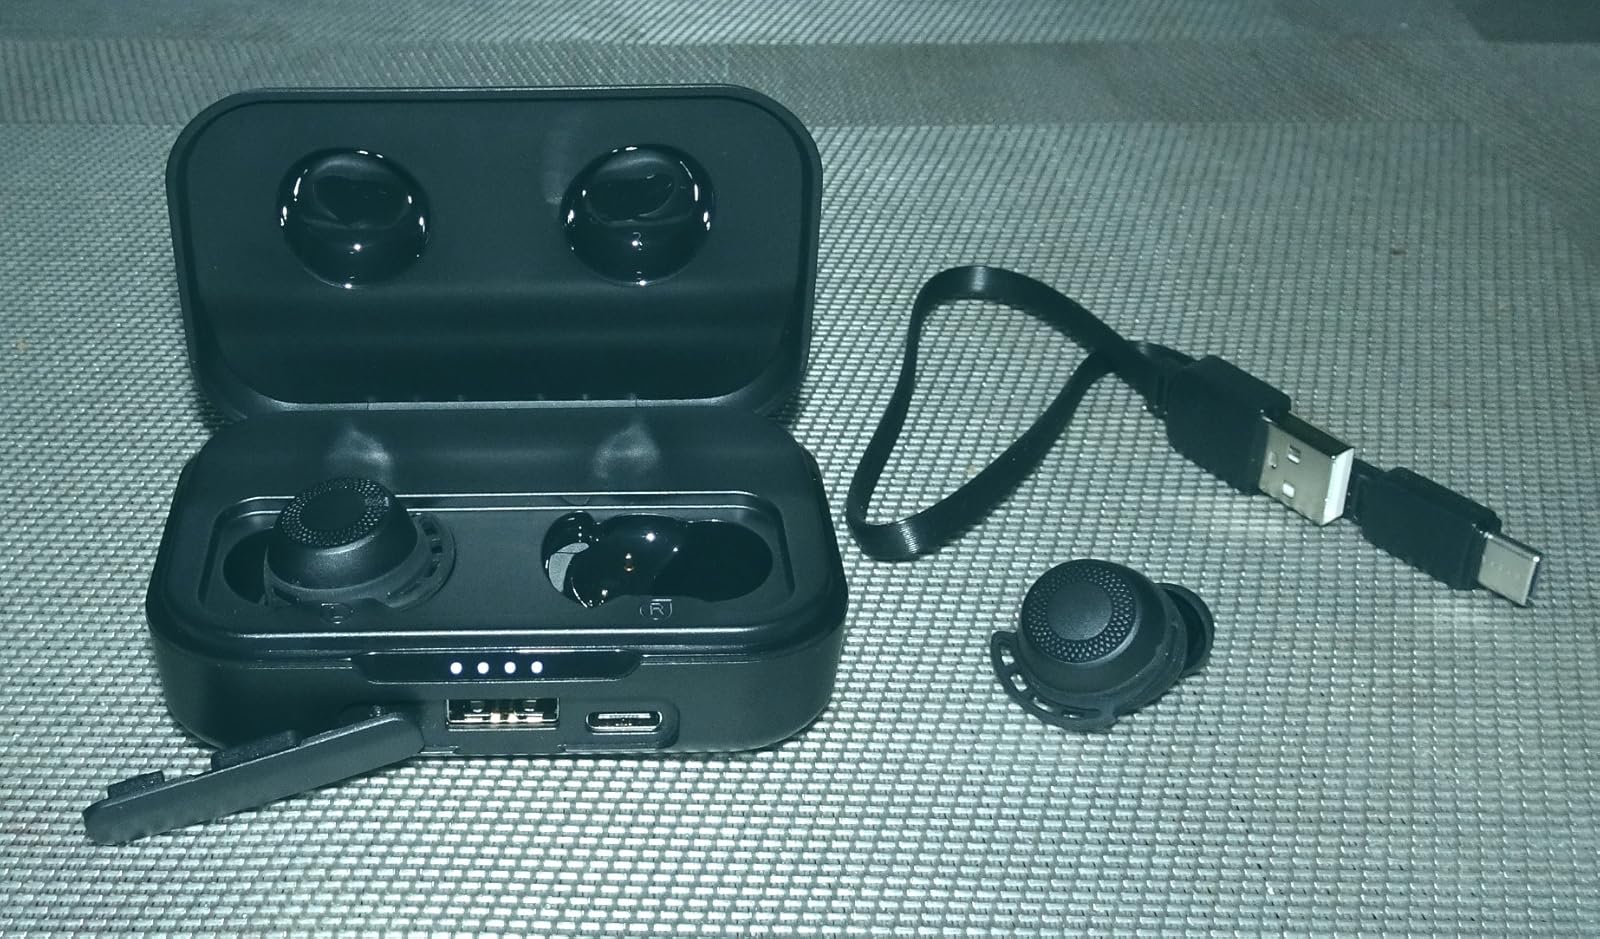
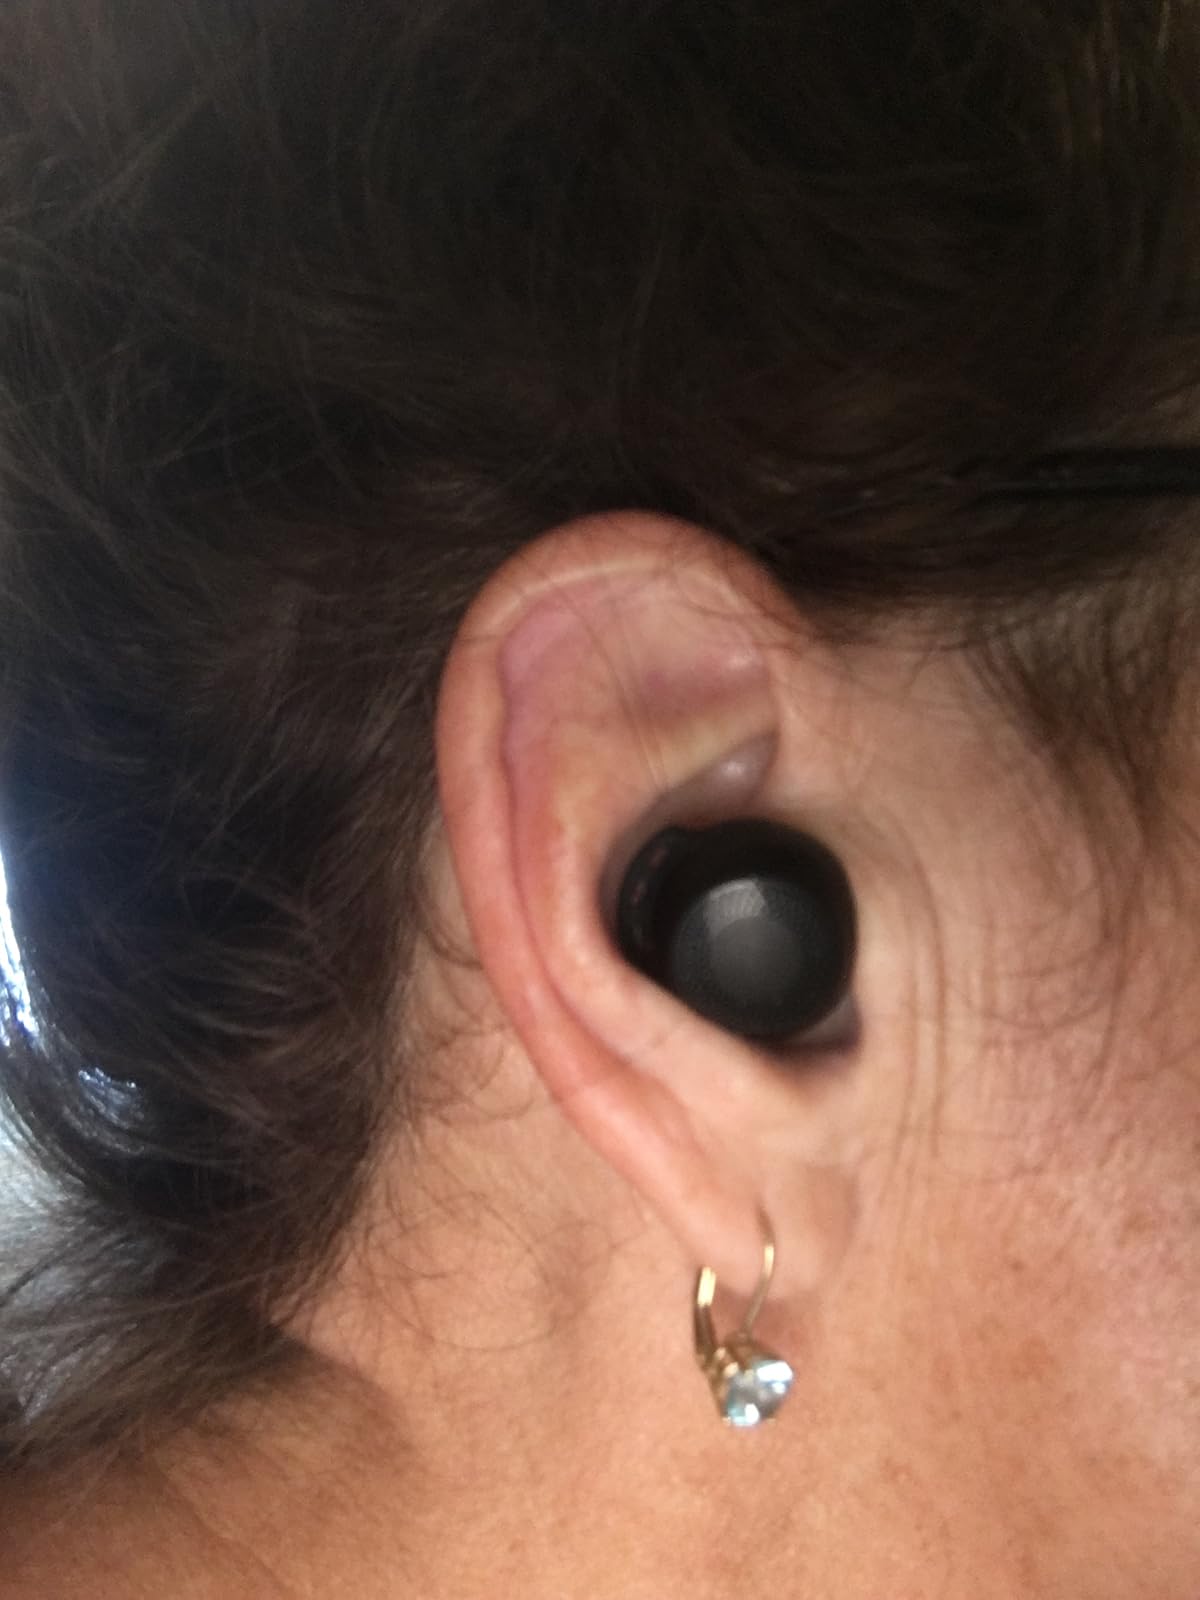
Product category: earbuds
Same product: yes